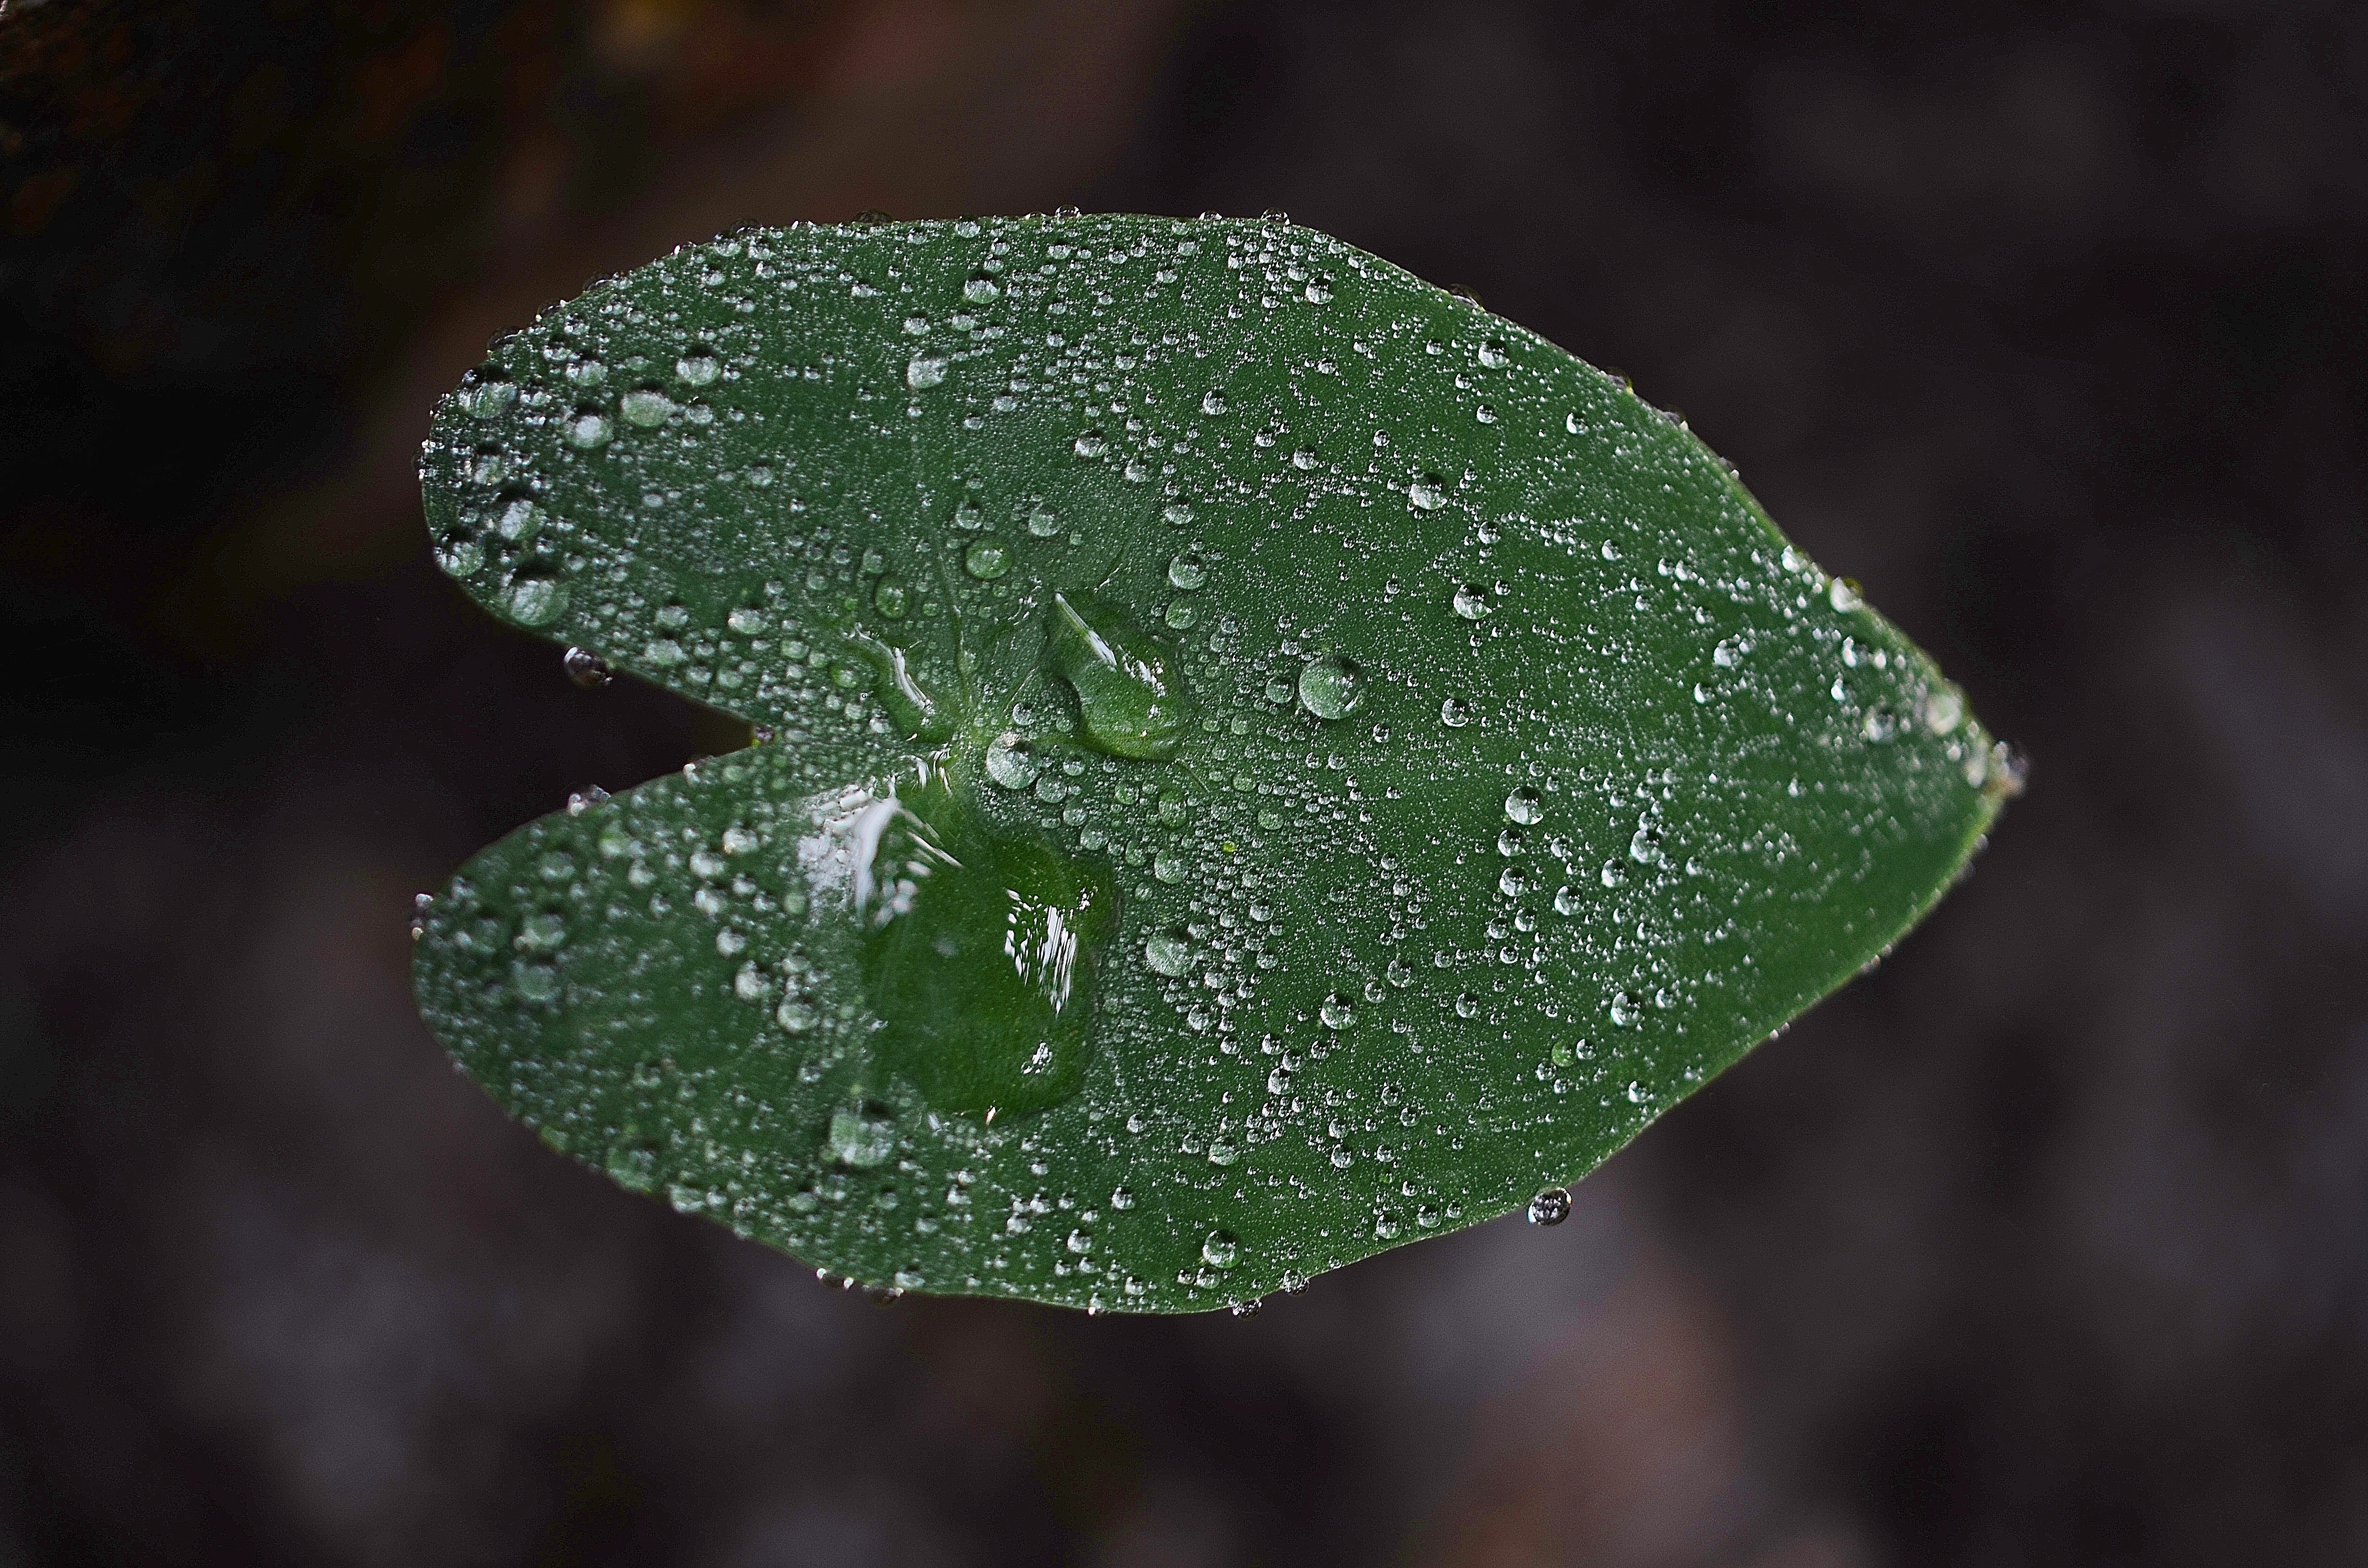
tree, water, nature, branch, drop, dew, plant, photography, leaf, flower, frost, green, macro, soil, botany, colorful, flora, fauna, rain drop, close up, leaves, background, drops, drop of water, moisture, macro photography, drops plant leaves, annual plant, plant stem